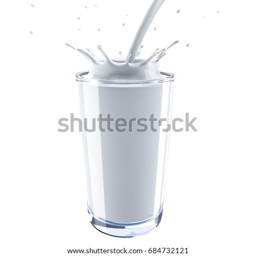
milk is poured into a glass .